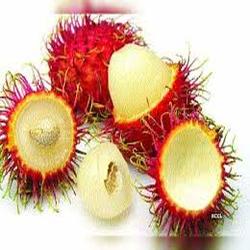
Label: Rambutan